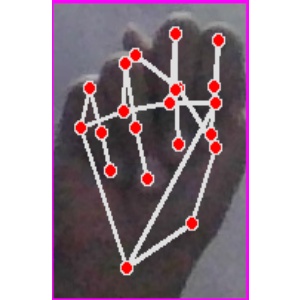
अक्षर: न